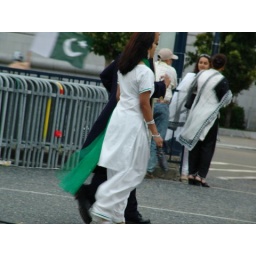
girl in green and white